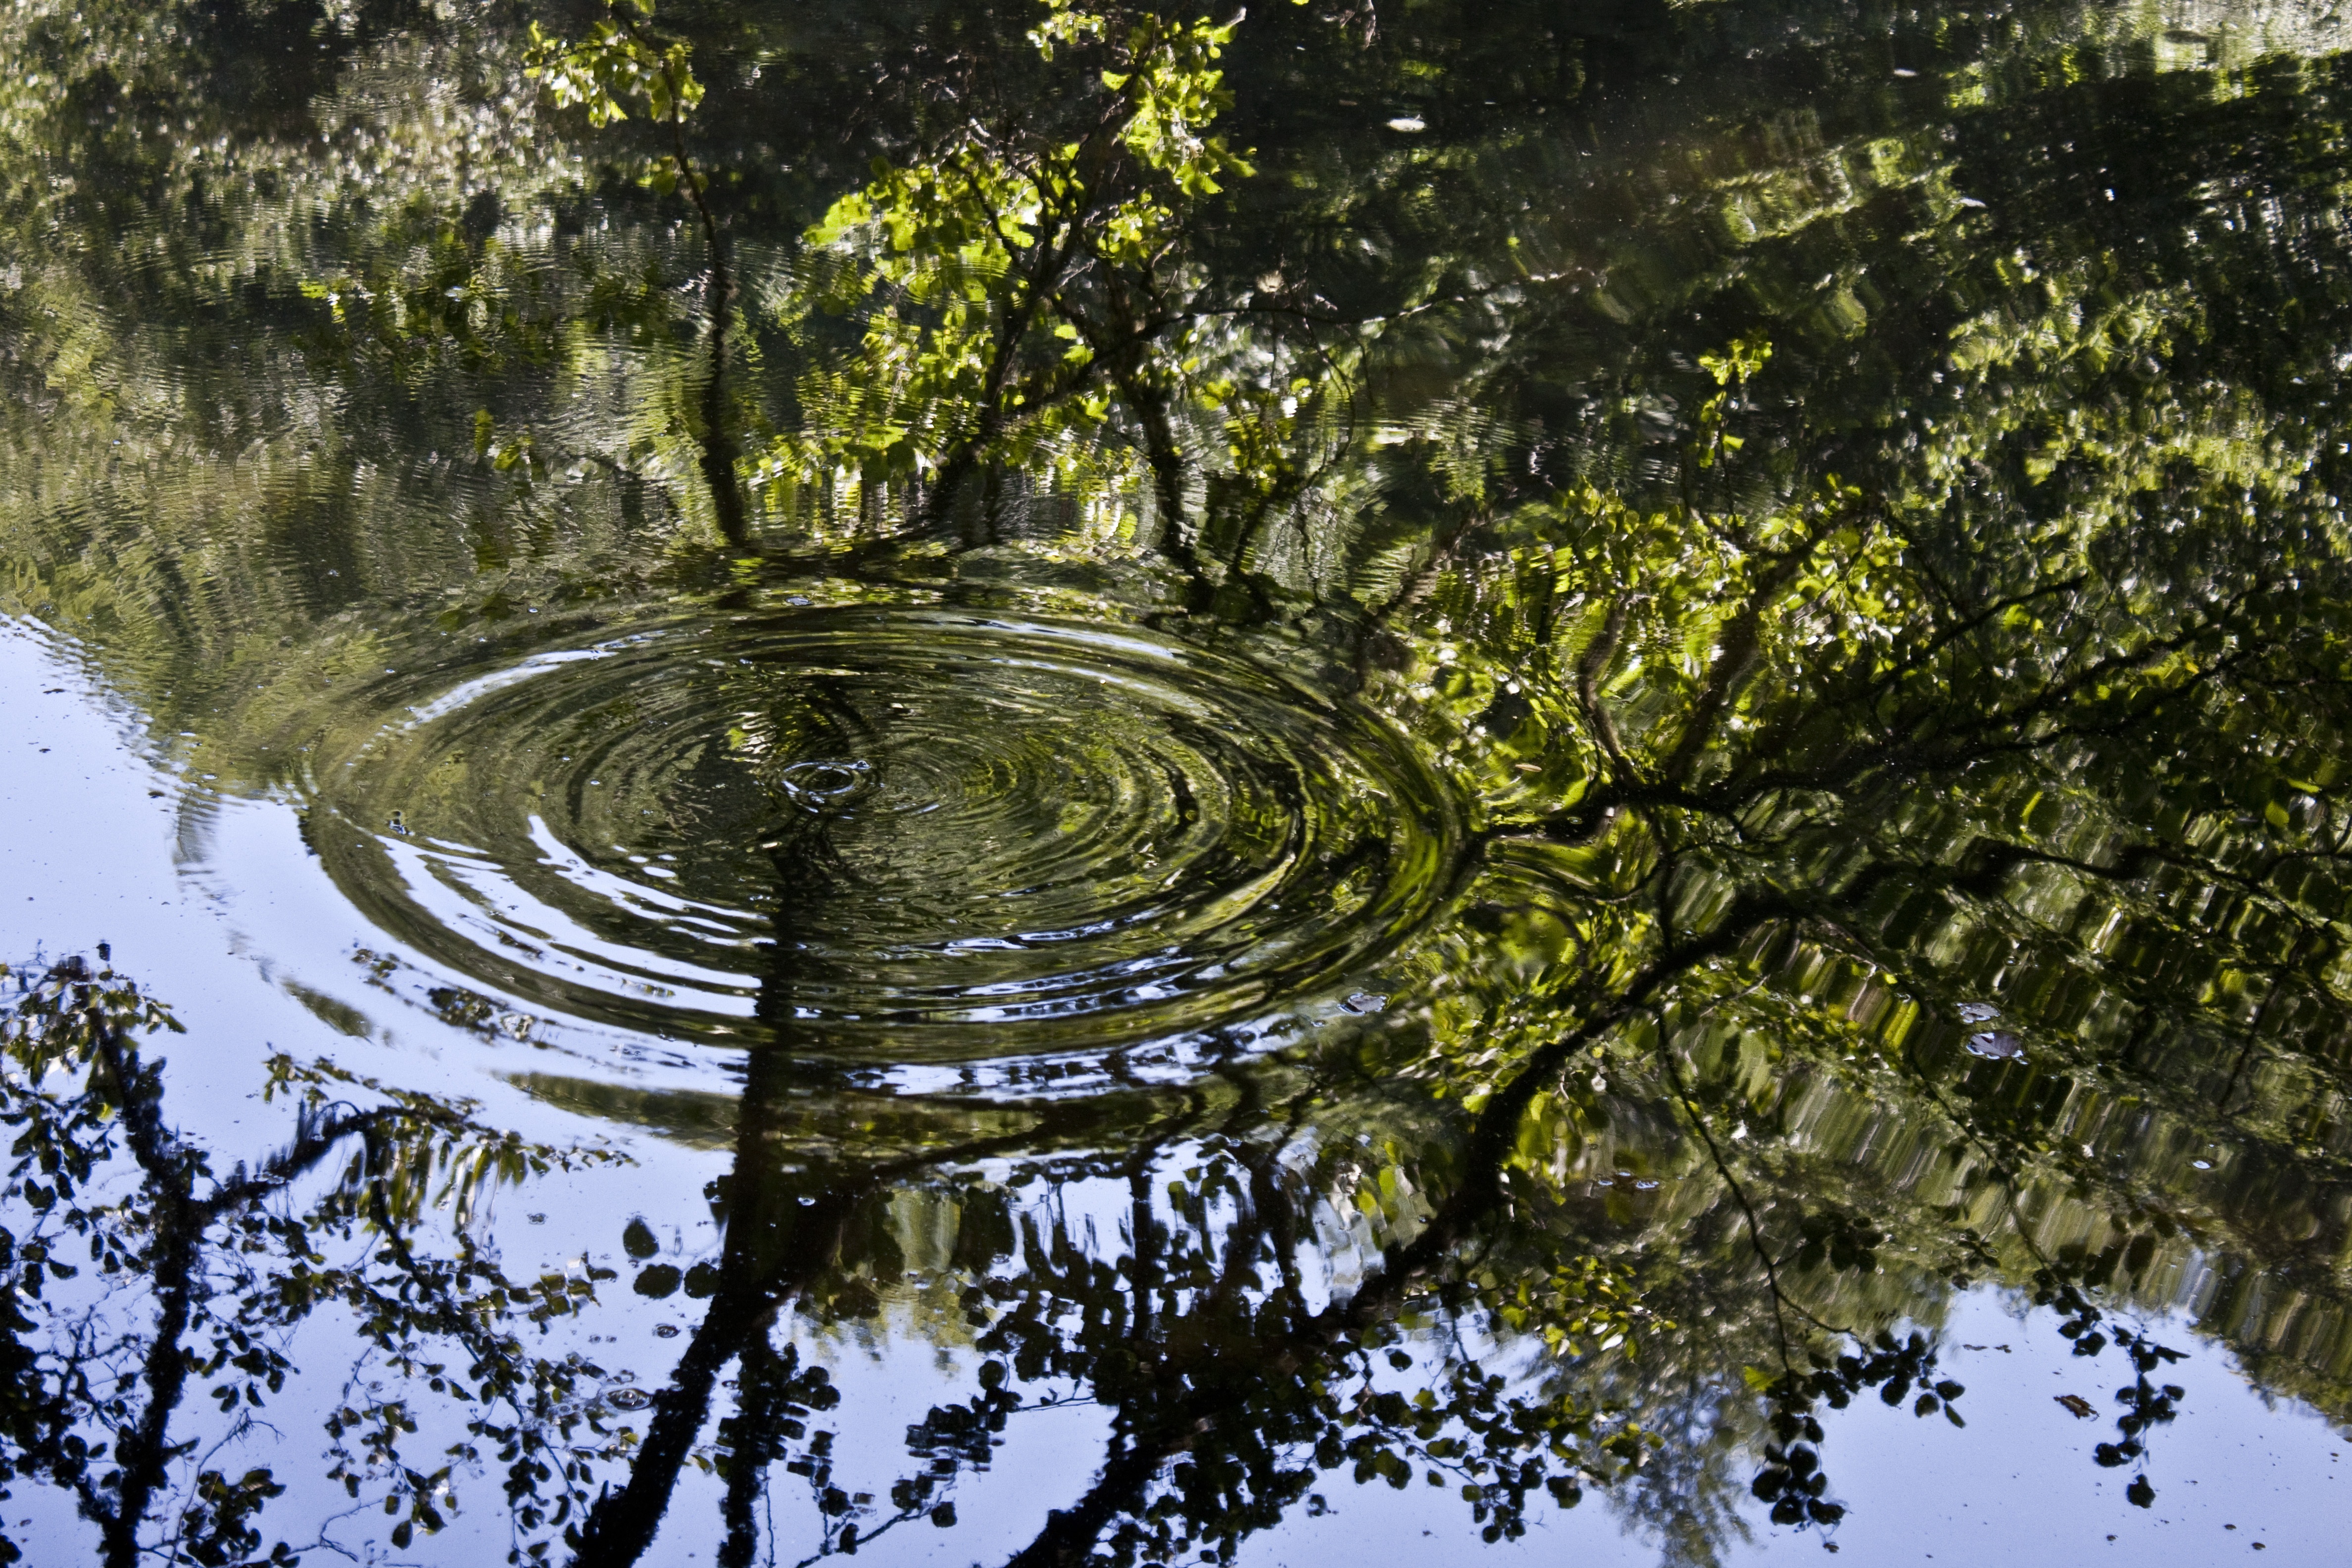
tree, water, nature, forest, grass, swamp, branch, plant, sunlight, leaf, wave, flower, lake, river, pond, stream, green, reflection, autumn, botany, garden, flora, season, body of water, vegetation, turkey, wetland, woodland, habitat, bolu, natural environment, woody plant